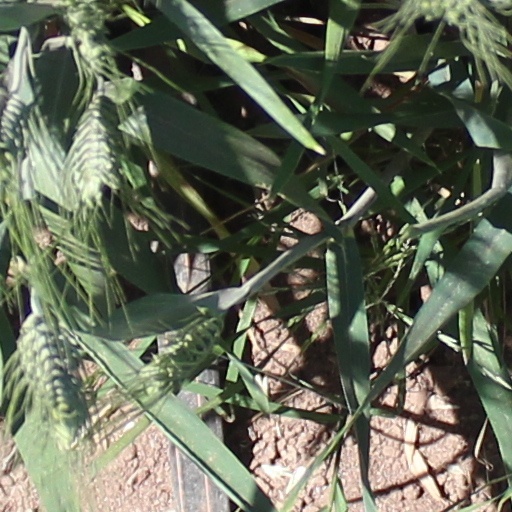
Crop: wheat